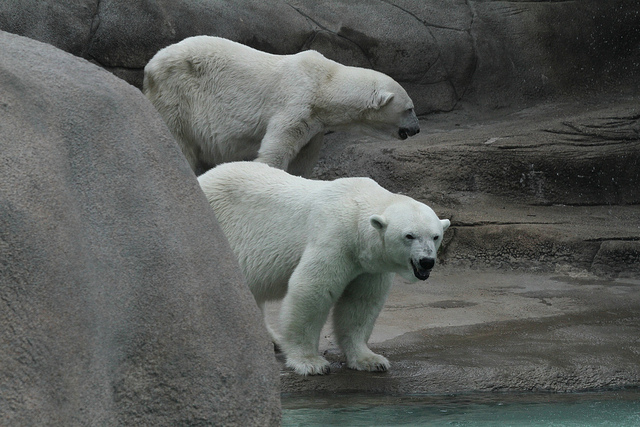
user: Given an image and a question. Answer the question in a short answer. Question: What is the natural habitat of these animals? Short Answer:
assistant: arctic